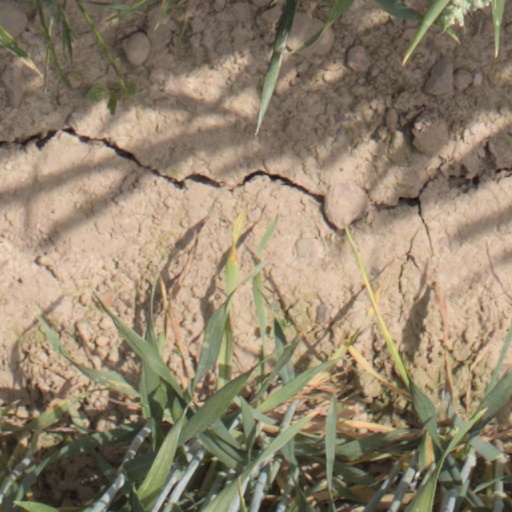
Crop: wheat